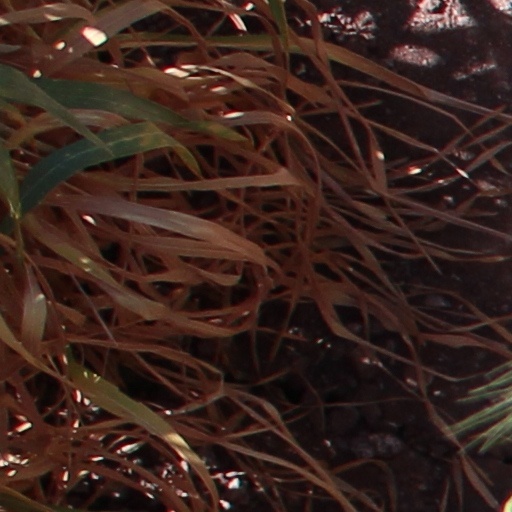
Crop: wheat